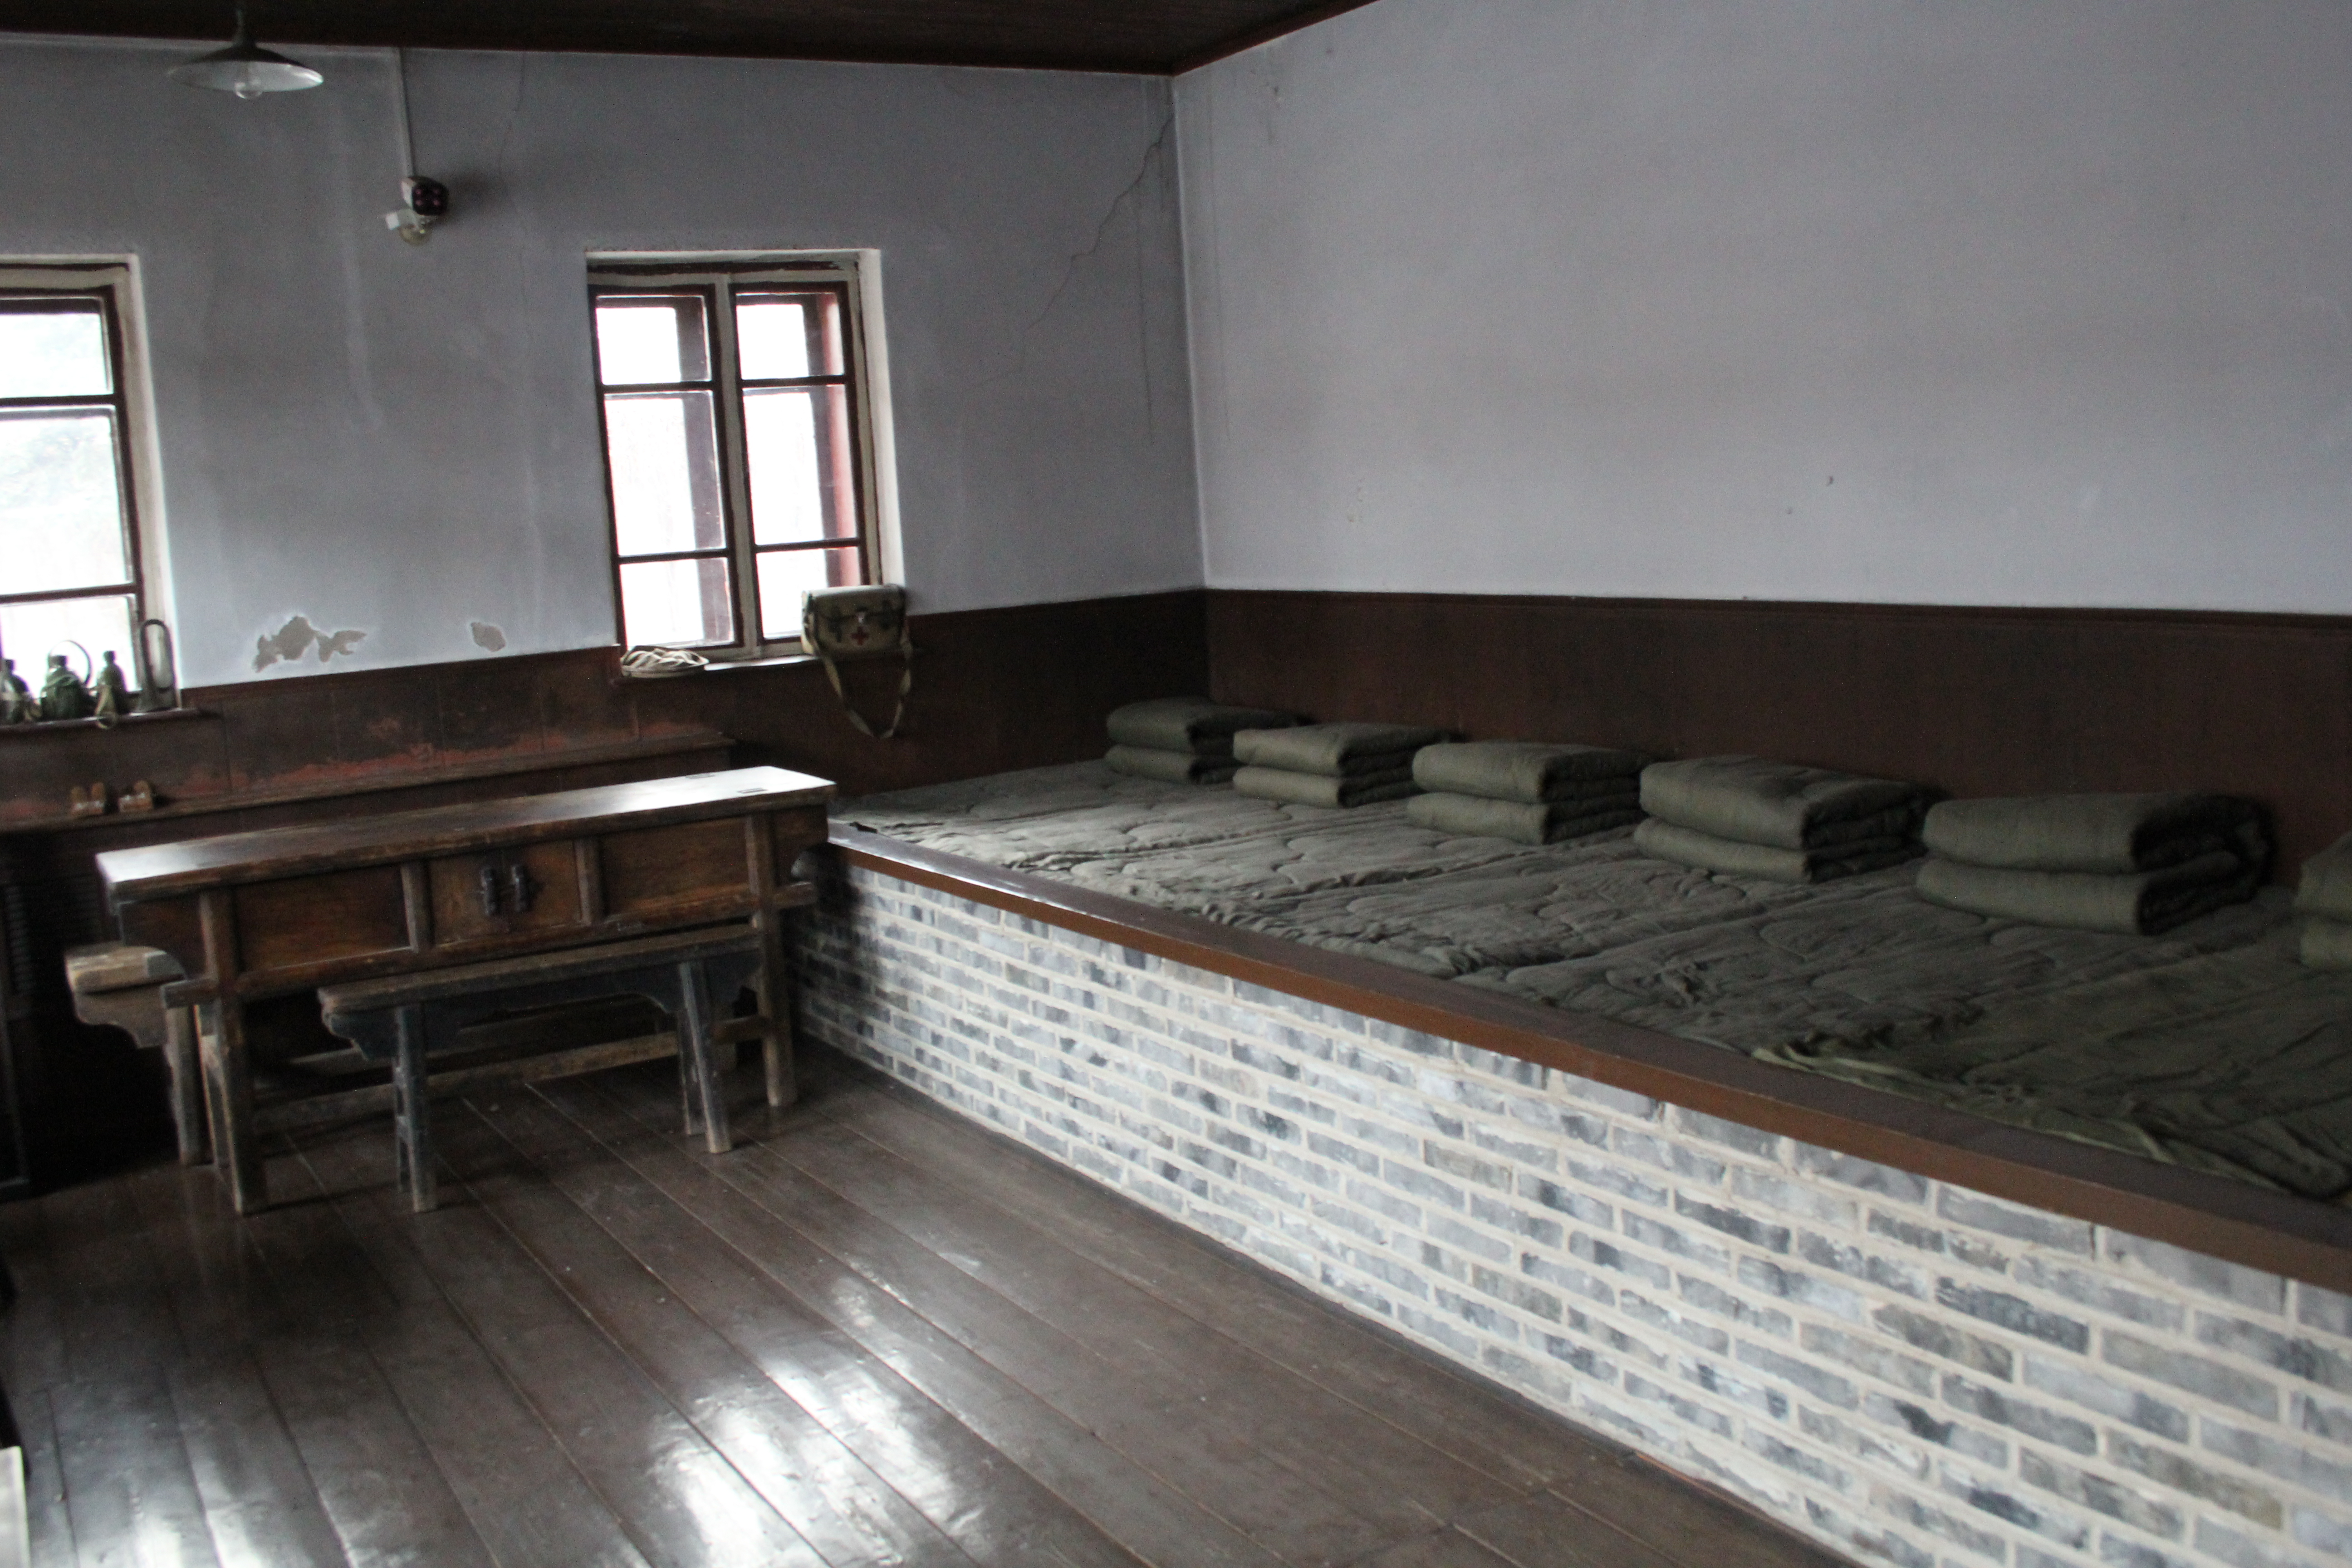
tourism, adventure, Beautiful Places, Pretty Places, environment, Interesting Places, harbin, museums, architecture, art, nature, museum, history, ancient history, room, property, floor, building, hardwood, flooring, wood, wood flooring, furniture, loft, house, daylighting, hall